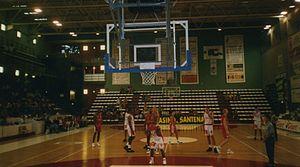
Match amical à la Maison des Sports de Chalon-sur-Saône entre l'Elan Chalon et le SLUC Nancy (aout 1997)
Saison 1997-1998 de l'Élan chalon en Pro A, avec une douzième place pour sa deuxième saison dans l'élite.
L'Élan sportif chalonnais est un club professionnel français de basket-ball appartenant à l'élite du championnat de France. Il est basé dans la ville de Chalon-sur-Saône en Saône-et-Loire. Le club évolue actuellement au Colisée, une salle d'une capacité de 4 000 places assises depuis 2001 puis 5 000 places assises en 2012 puis 4 948 places en 2015 et finalement 4 540 places en 2017. Auparavant, l'Élan chalonnais jouait à la Maison des sports depuis 1970.